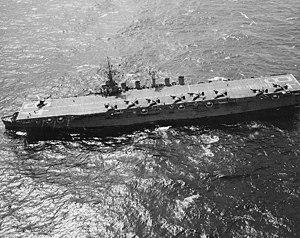
Le McDonnell FH-1 fut le premier avion à réaction américain à pouvoir décoller d'un porte-avions ou à s'y poser. Il fut également le premier avion opérationnel de ce type à servir dans l’US Navy et l'US Marine Corps, même s'il ne fut construit qu'à soixante-six exemplaires